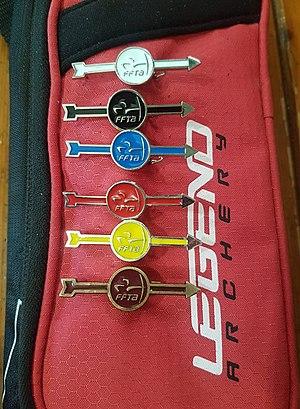
Flèches de progressions sur un carquois.
Le niveau des archers peut être déterminé d'après les distinctions obtenues, soit hors concours, dans son club, soit lors de concours officiels dont la discipline permet l'obtention de distinctions. Les distinctions doivent être demandées par l'archer et ne sont donc pas automatiquement attribuées.